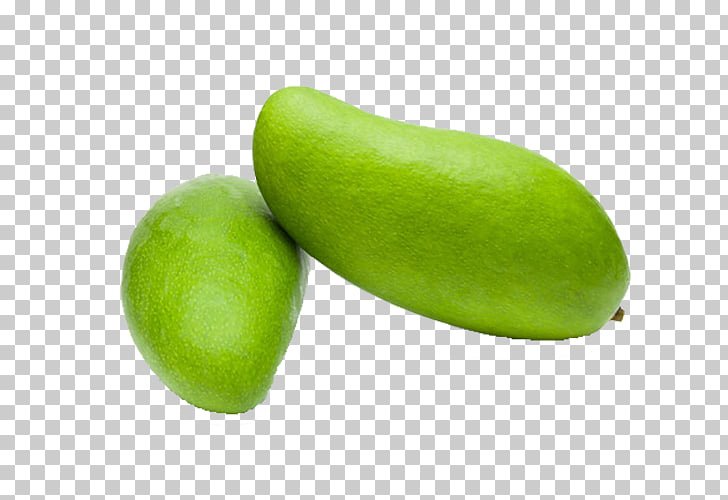
Label: Mango